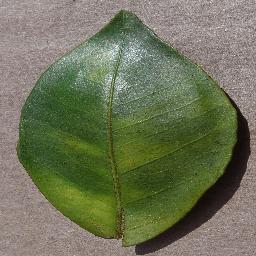
Label: Orange___Haunglongbing_(Citrus_greening)